West Roxbury Branch

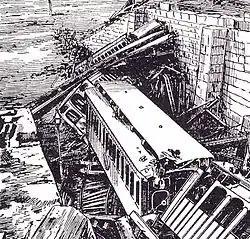
1887 drawing of collapsed Bussey Bridge

The branch was authorized amid Boston’s early railroad expansion and was built to improve service to Dedham. The Boston and Providence Railroad opened the West Roxbury Branch from a junction at Tollgate (near modern Forest Hills in Boston) to Dedham on July 14, 1849. The line had several initial stops – including West Roxbury station and a station called Central (later renamed Bellevue). Upon its opening, the West Roxbury Branch effectively supplanted the B&P’s older Dedham Branch (which had run from Readville to Dedham since 1835) as the main commuter route to Dedham Center. Direct trains from Boston began running via West Roxbury in 1850.